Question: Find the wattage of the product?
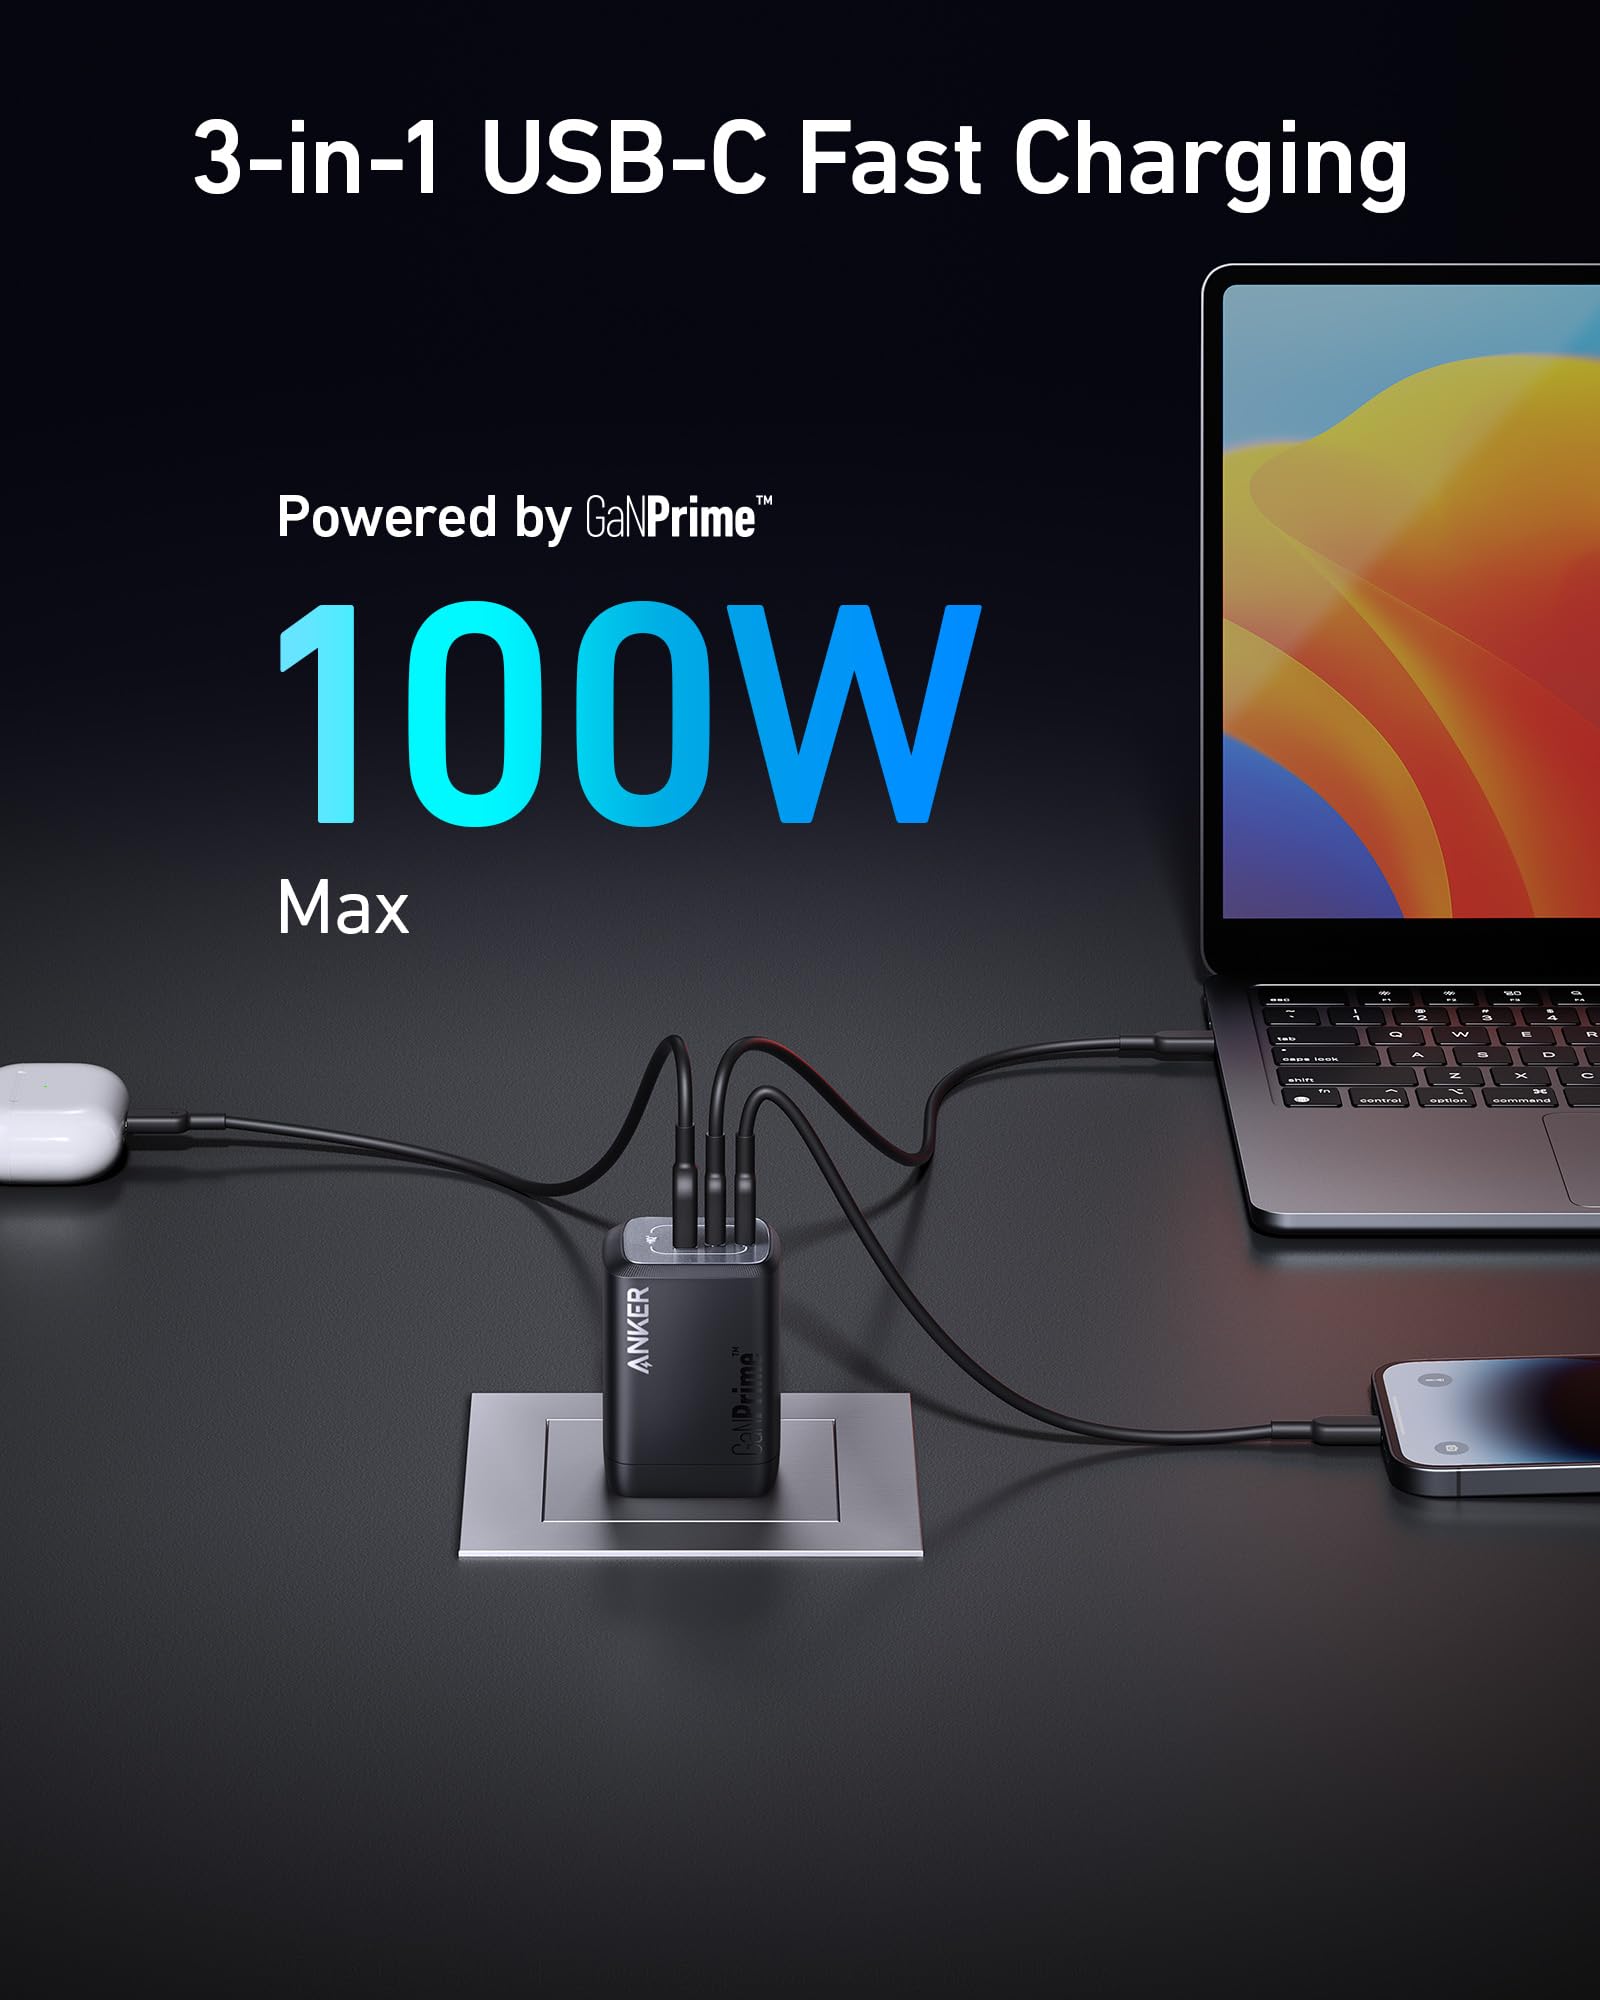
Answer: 100.0 watt